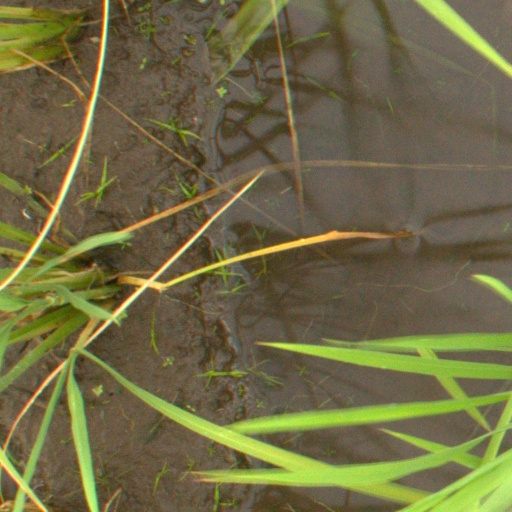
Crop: rice